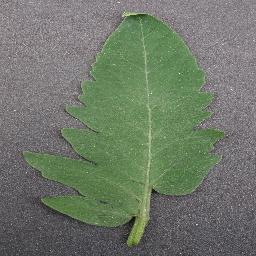
Label: Tomato___healthy